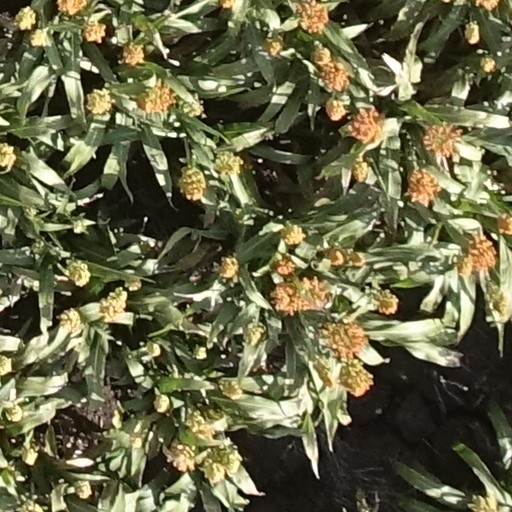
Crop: sorghum